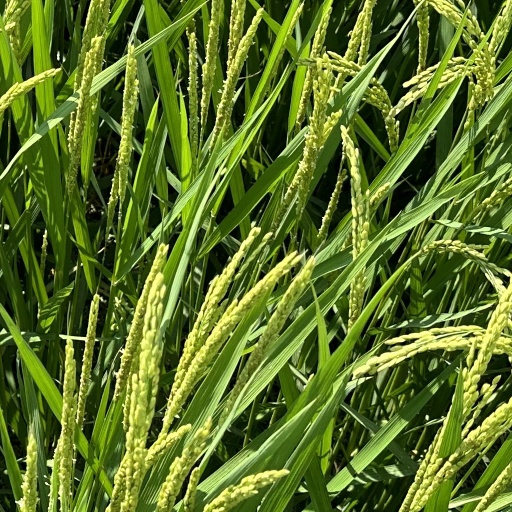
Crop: rice